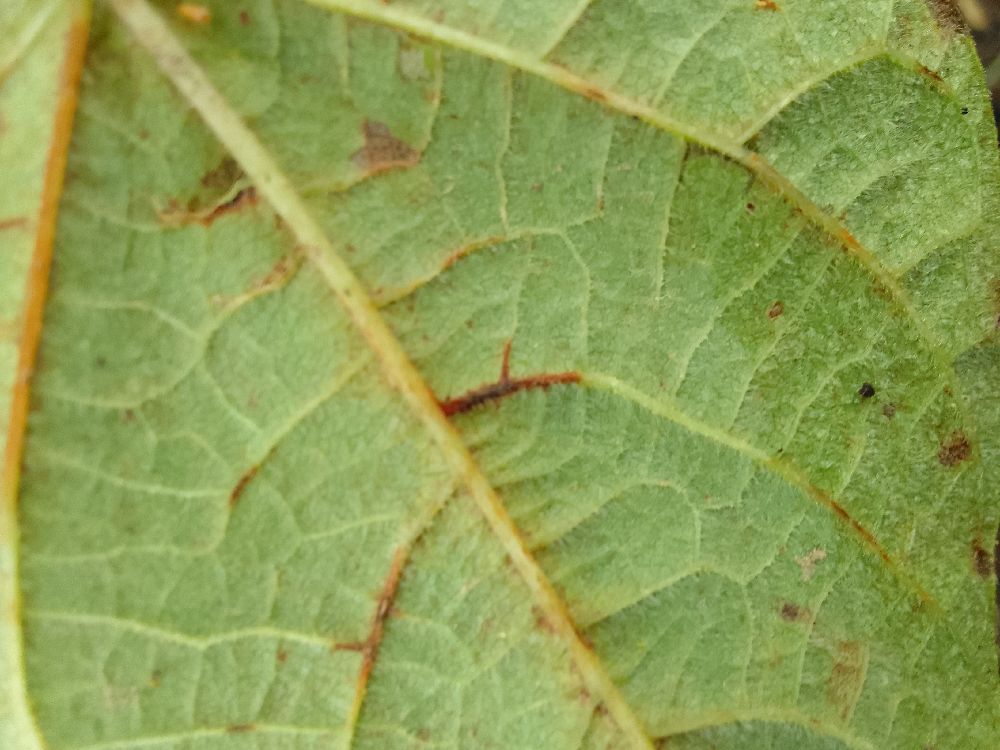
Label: anthracnose